Battle of Brandy Station

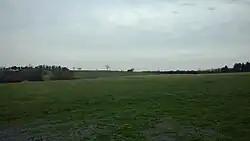
The site of the battle, seen in 2017

The Brandy Station Foundation (BSF) was formed to protect the Brandy Station Battlefield from development. According to Clark B. Hall, "a small group of citizens came together over coffee in a little home situated just south of the Rappahannock River in eastern Culpeper County, Virginia". Over time the organization grew to over 400 members and has been the cornerstone of efforts to save the battlefield from attempts to turn it into an office park, and a racetrack, as well as preserving the historic building known as Graffiti House. In 1990, the National Park Service completed mapping of historic resources at Brandy Station and recommended preservation of 1,262 acres (5.1 km) at four separate engagement areas.